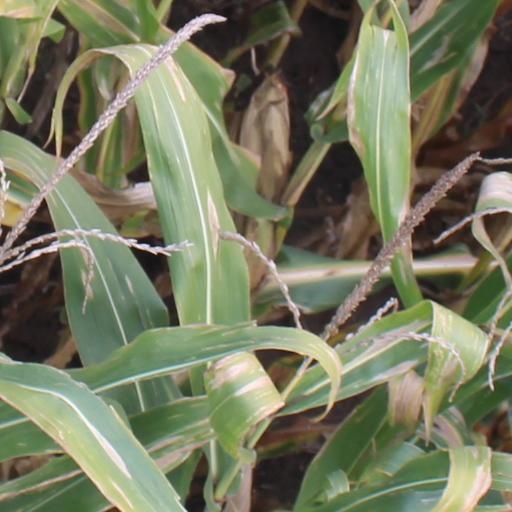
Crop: maize; corn